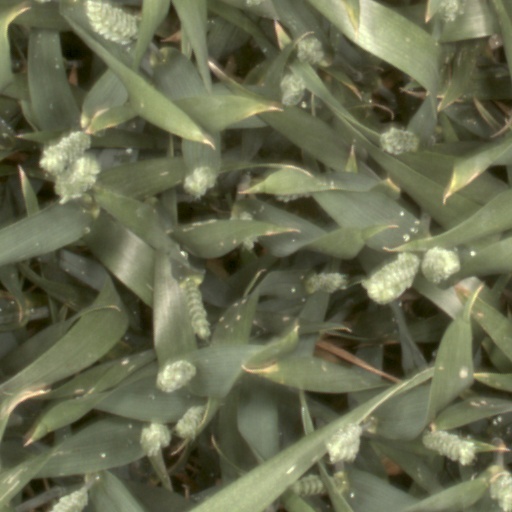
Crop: wheat